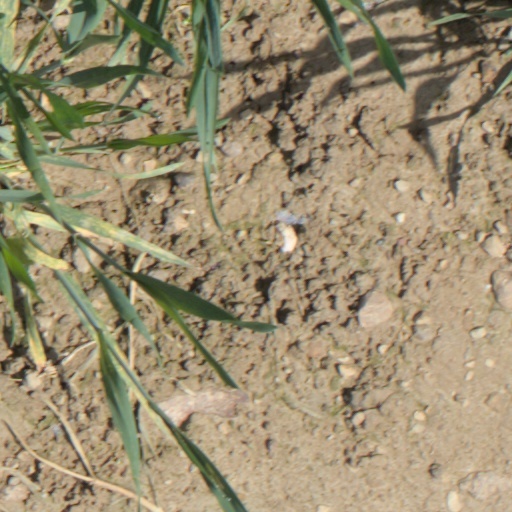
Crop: wheat